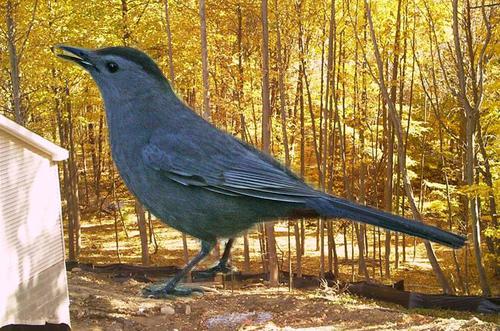
Bird species: Gray_Catbird
Bird type: landbird
Background: land